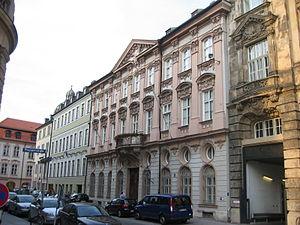
Le palais Holnstein est un bâtiment historique baroque de Munich, en Bavière, résidence de l’archevêque de Munich et de Freising depuis 1818.